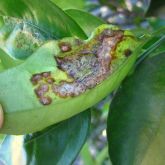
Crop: grape
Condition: downy_mildew